Pain stimulus

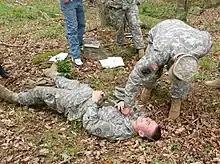
U.S. Army soldiers demonstrating a sternal rub

A central stimulus is one which can only be successfully found if the brain is involved in the response to the pain (as opposed to peripheral stimuli, which can induce a result as a result of reflex. The four commonly used central pain stimuli are: